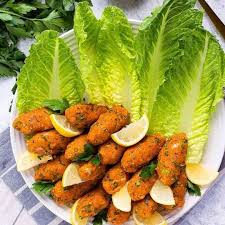
Label: lentil_balls